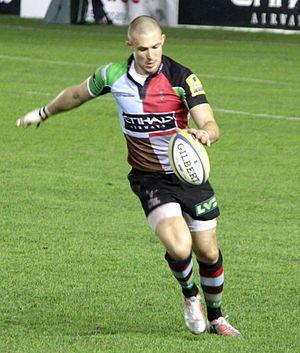
Michael Noel Brown dit « Mike Brown », né le 4 septembre 1985 à Southampton, est un joueur international anglais de rugby à XV évoluant principalement au poste d'arrière. Il joue avec le club des Harlequins en Premiership depuis 2005, ainsi qu'en équipe d'Angleterre depuis 2007.